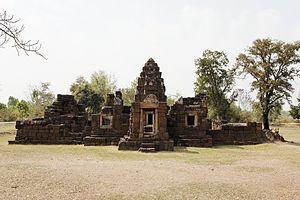
Kuti Reussi #2 (Ban Khok Mueang), Thaïlande
Kuti Reussi #2 est une chapelle d'hôpital construite par Jayavarman VII située à proximité du Prasat Muang Tam, dans la province de Buriram, en Thaïlande.